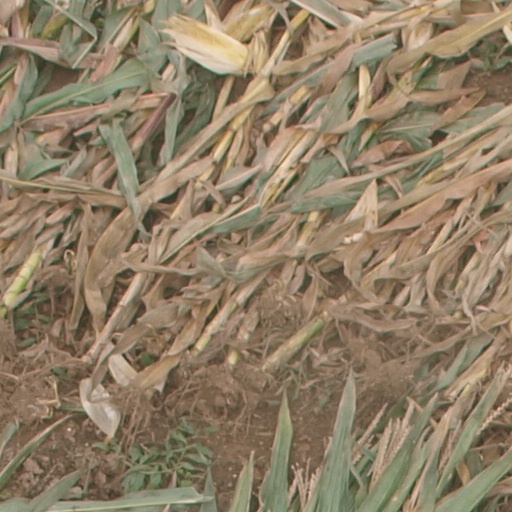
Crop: maize; corn